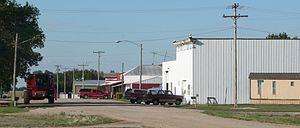
Le comté de Platte est un comté de l'État du Nebraska, aux États-Unis. Son siège est la ville de Columbus.
La ville de Cornlea est située dans le comté de Platte, dans l’État du Nebraska, aux États-Unis. Lors du recensement de 2010, sa population s’élevait à 36 habitants.